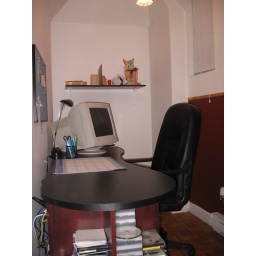
desk in small bedroom